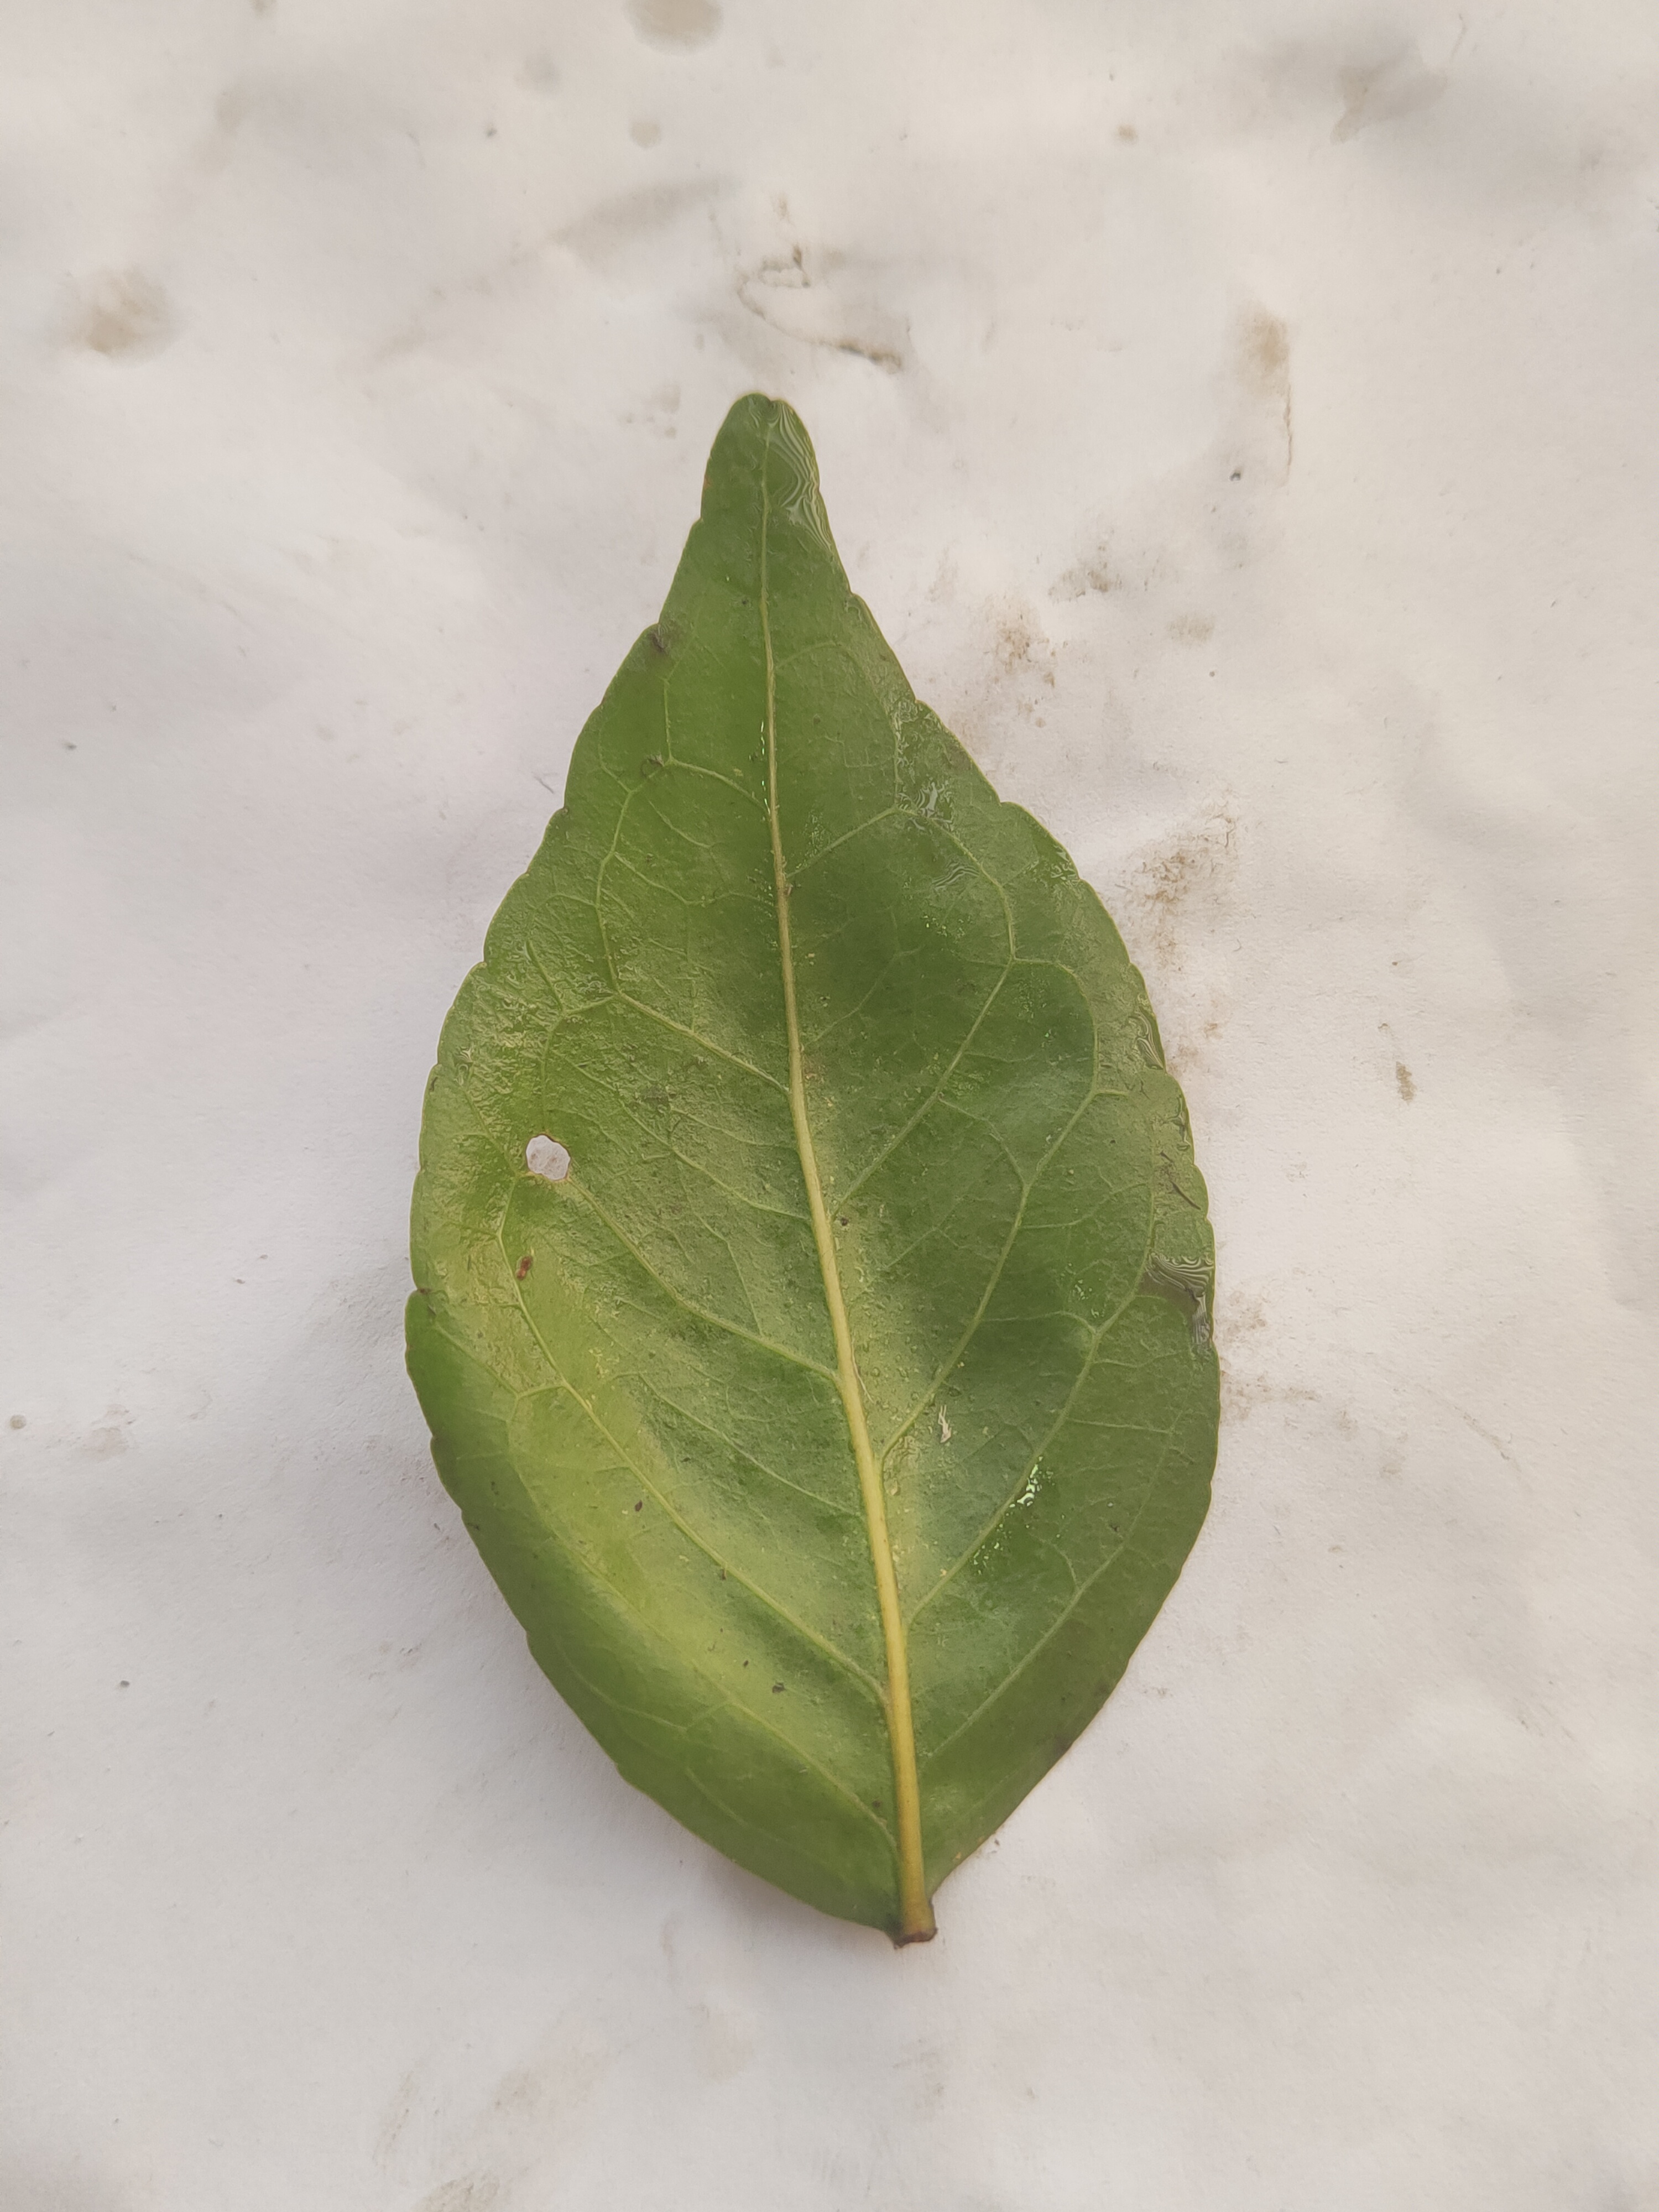
Leaf variety: Aegle marmelos